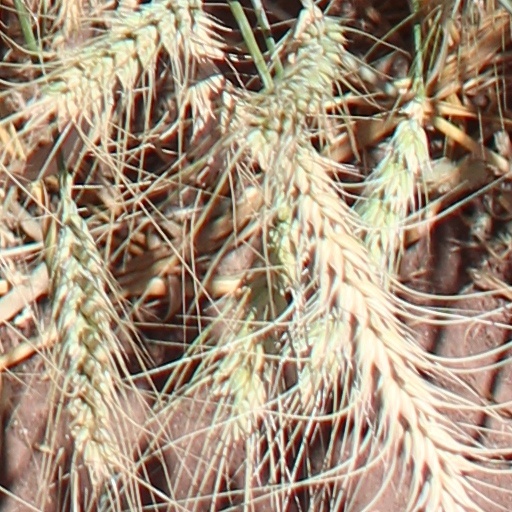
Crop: wheat